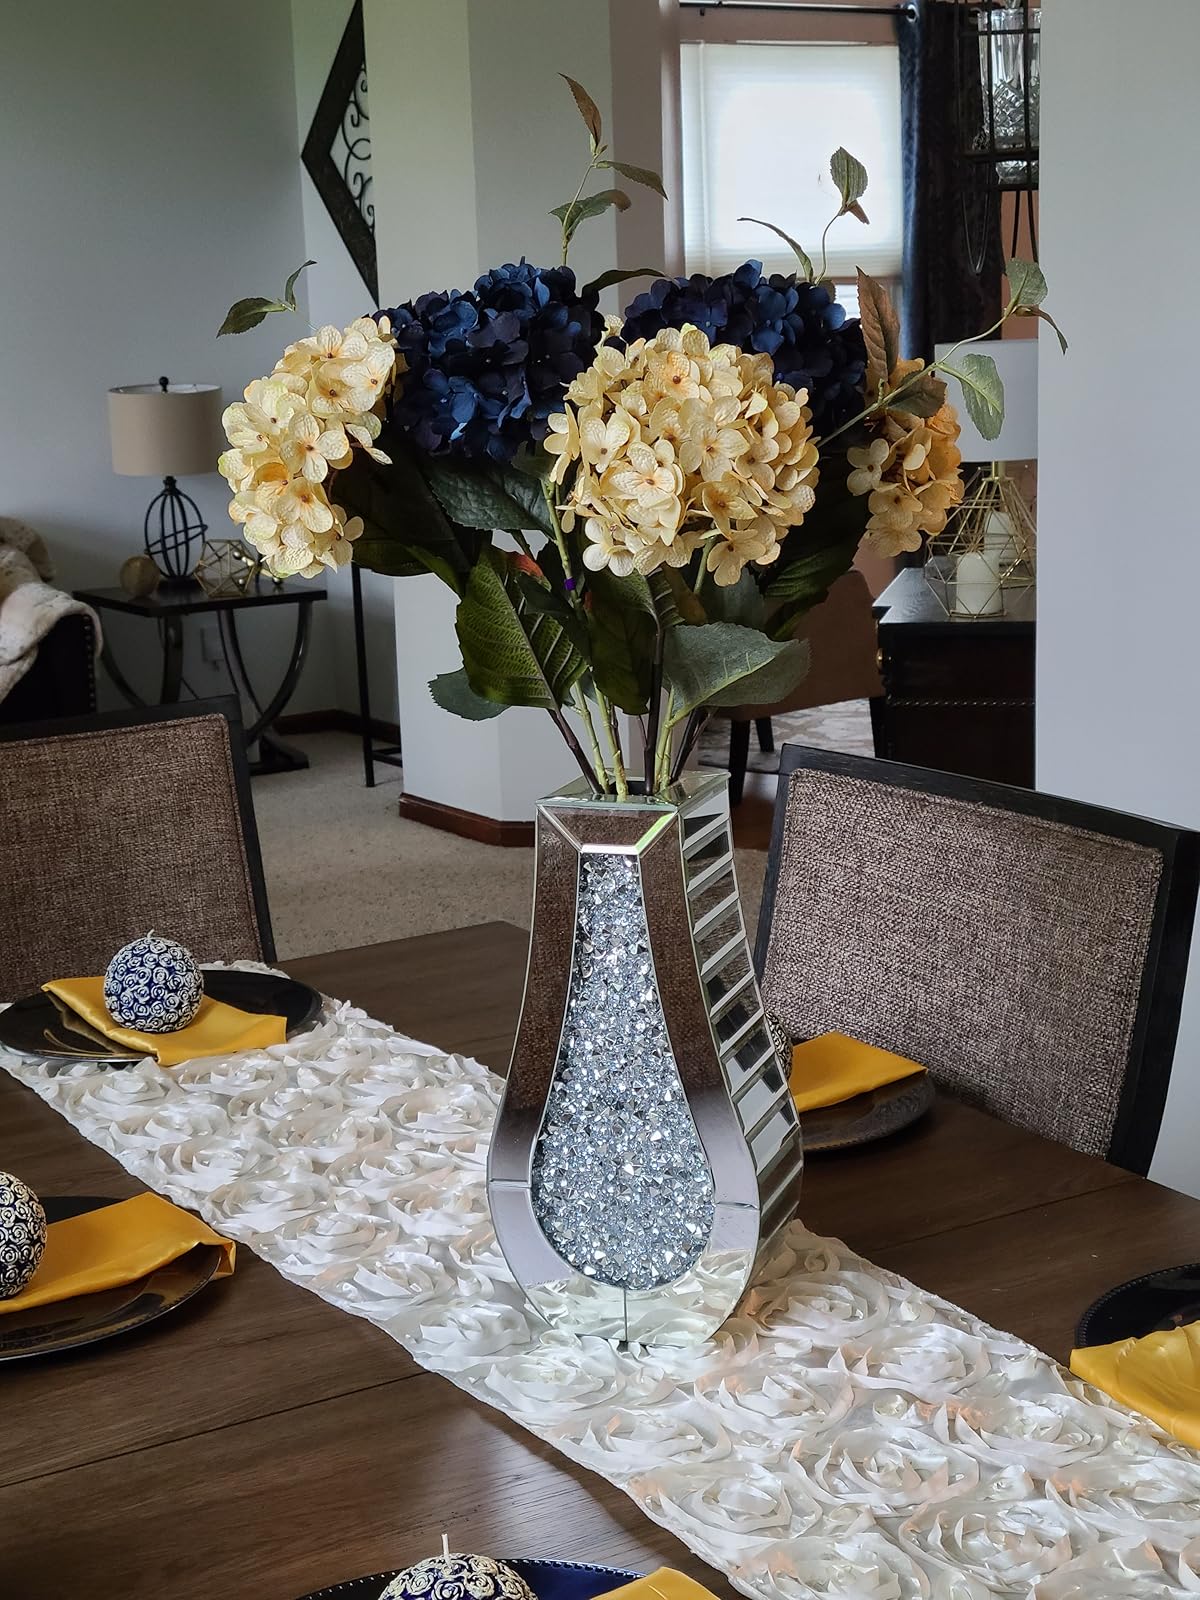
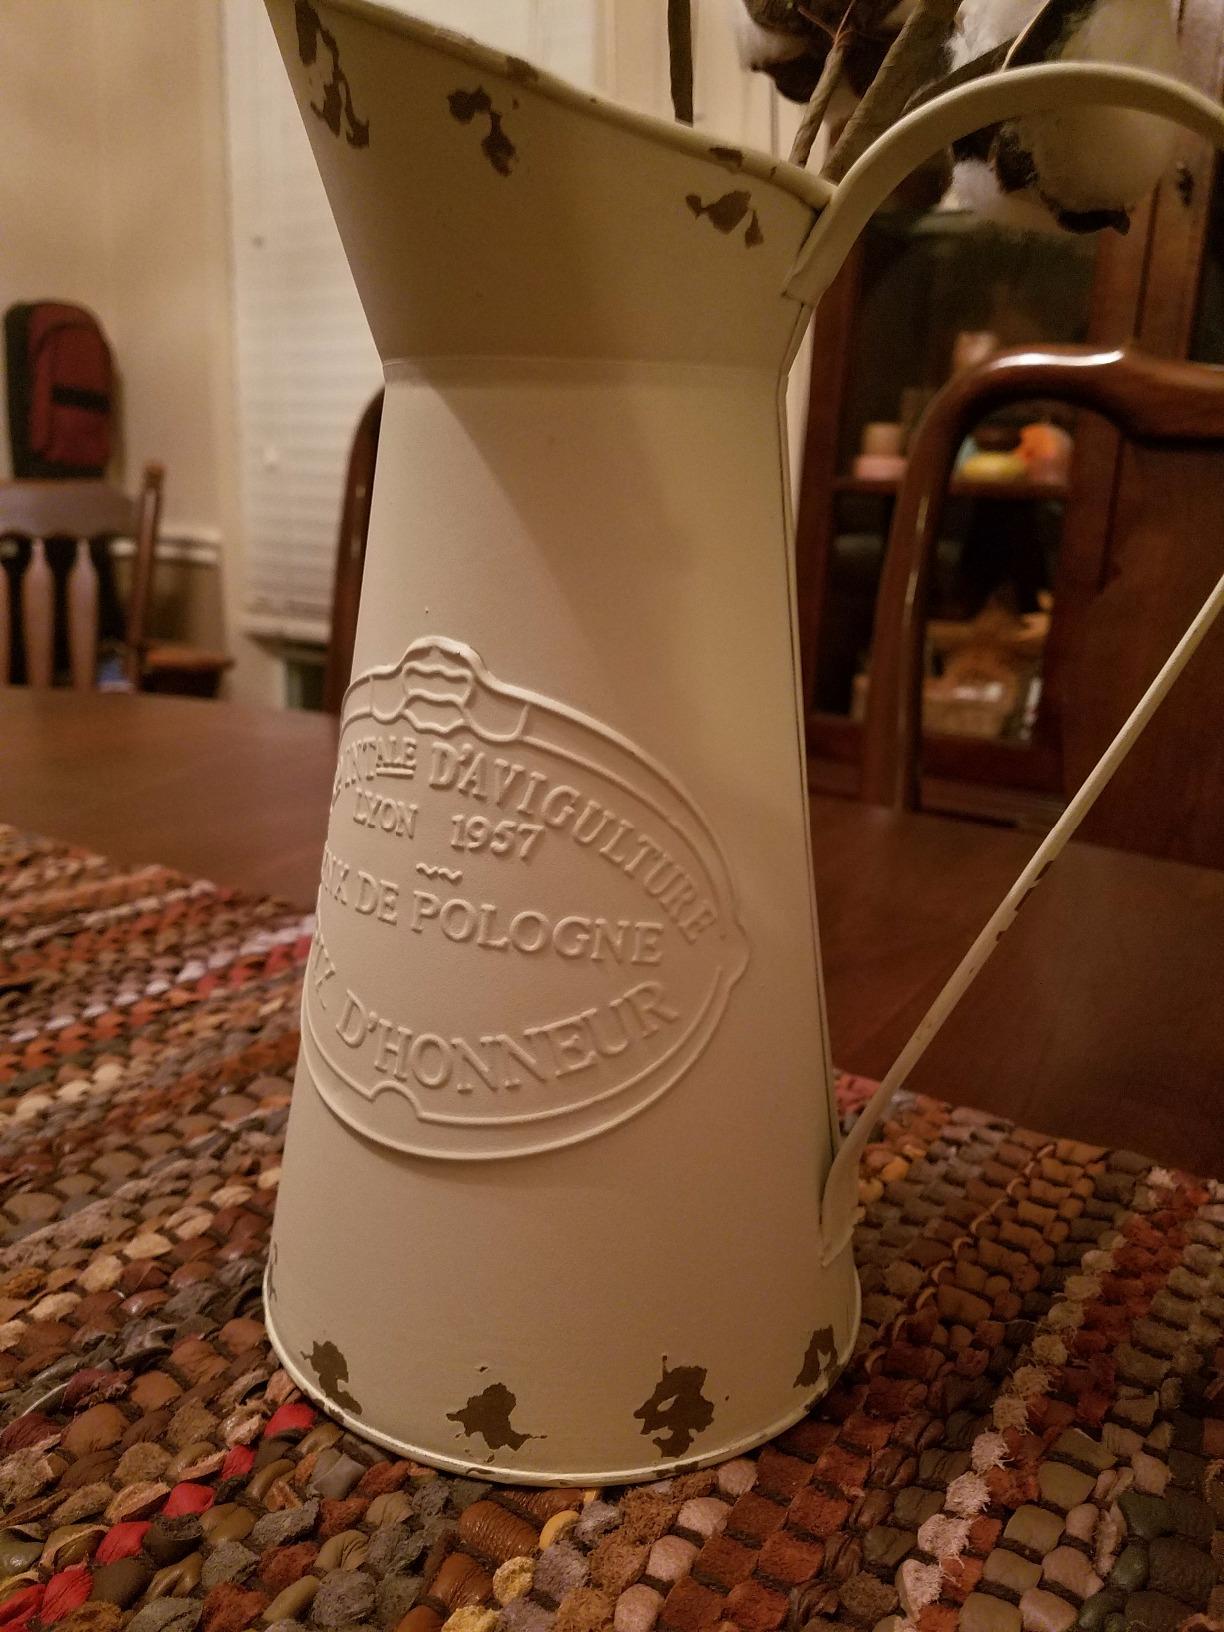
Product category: vase
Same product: no